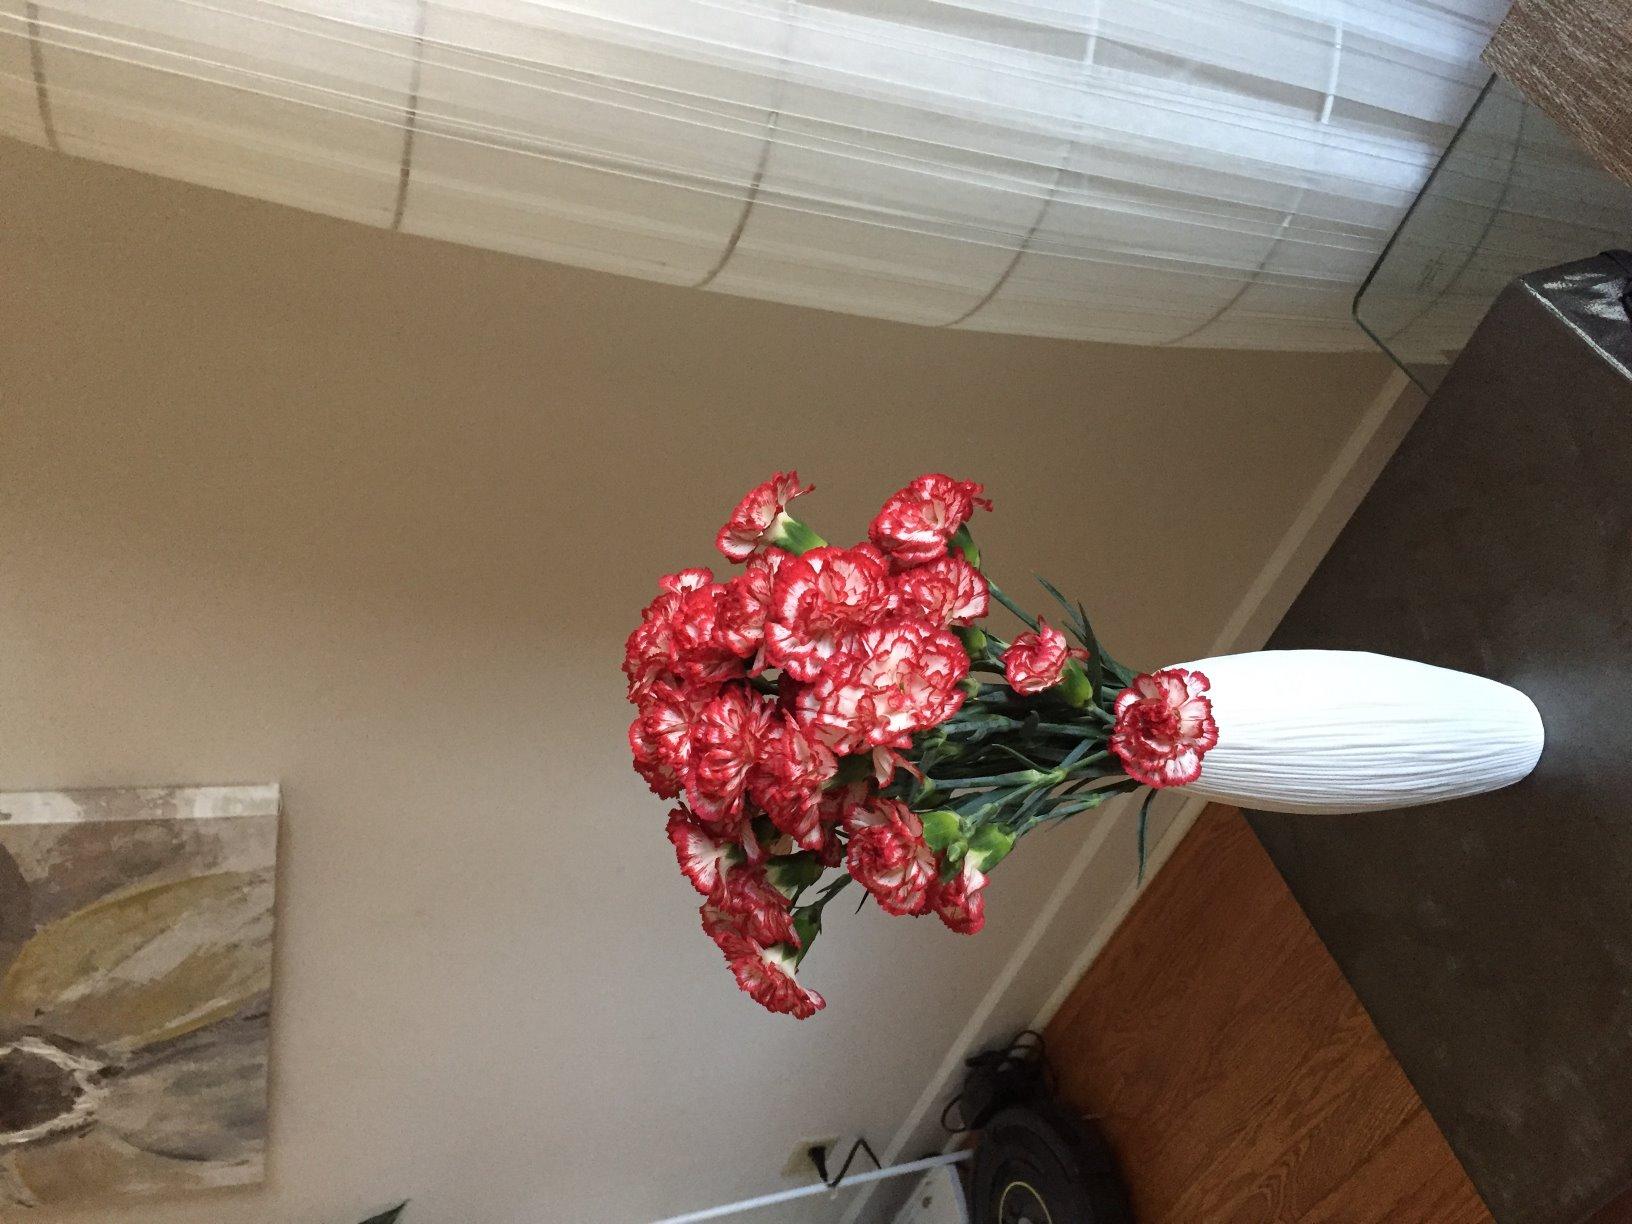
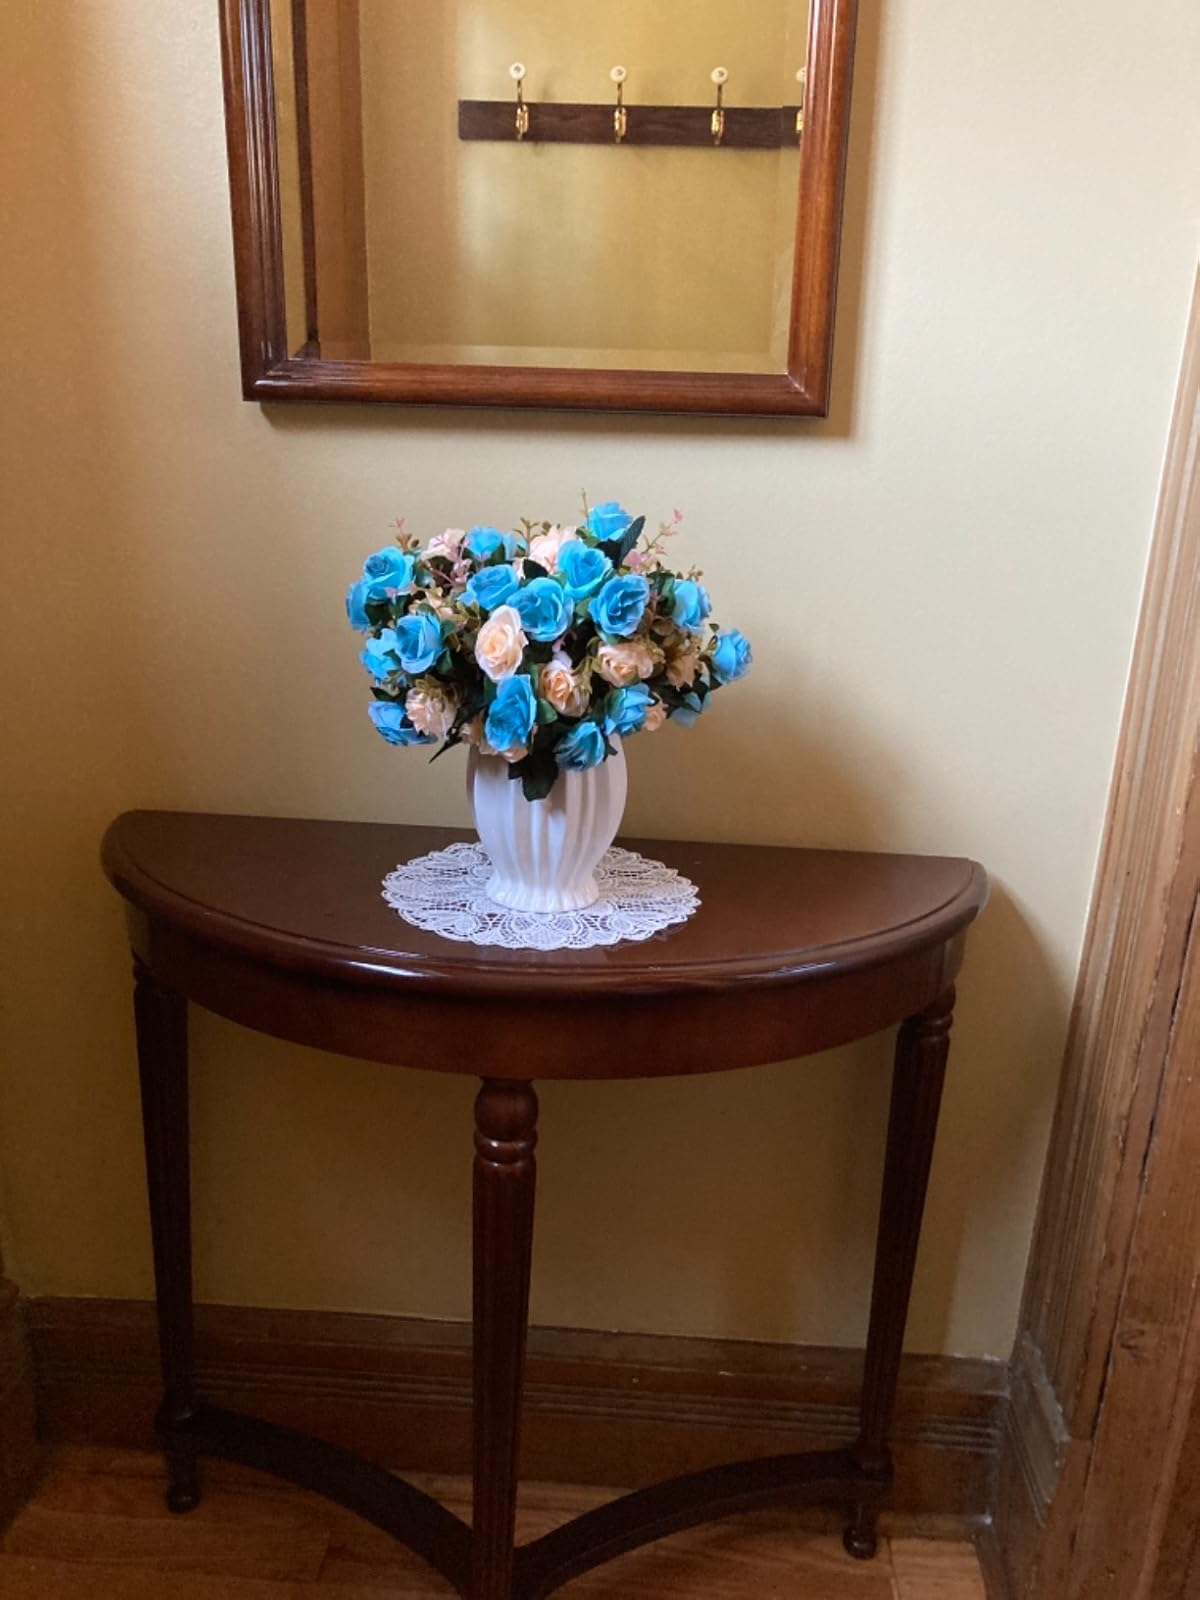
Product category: vase
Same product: no